Answer in natural language. Consider the 3D positions of the objects in the scene and not just the 2D positions in the image. Is the centerpoint of  brown square dresser at a higher height than lowprofile bed with blue bedding? Choose between the following options: yes or no
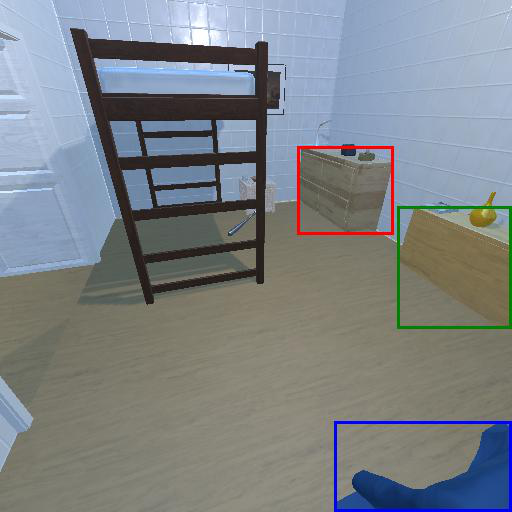
<answer>yes</answer>